German battleship Gneisenau

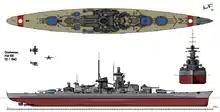
"Gneisenau" as she appeared in February 1942

"Gneisenau" displaced at standard displacement and at full load. She was long overall and had a beam of and a maximum draft of . She was powered by three Germania geared steam turbines, which developed a total of and yielded a maximum speed of on speed trials. Her standard crew numbered 56 officers and 1,613 enlisted men, though during the war this was augmented up to 60 officers and 1,780 men. While serving as a squadron flagship, "Gneisenau" carried an additional ten officers and 61 enlisted men.